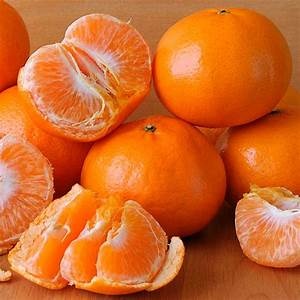
Label: mandarine